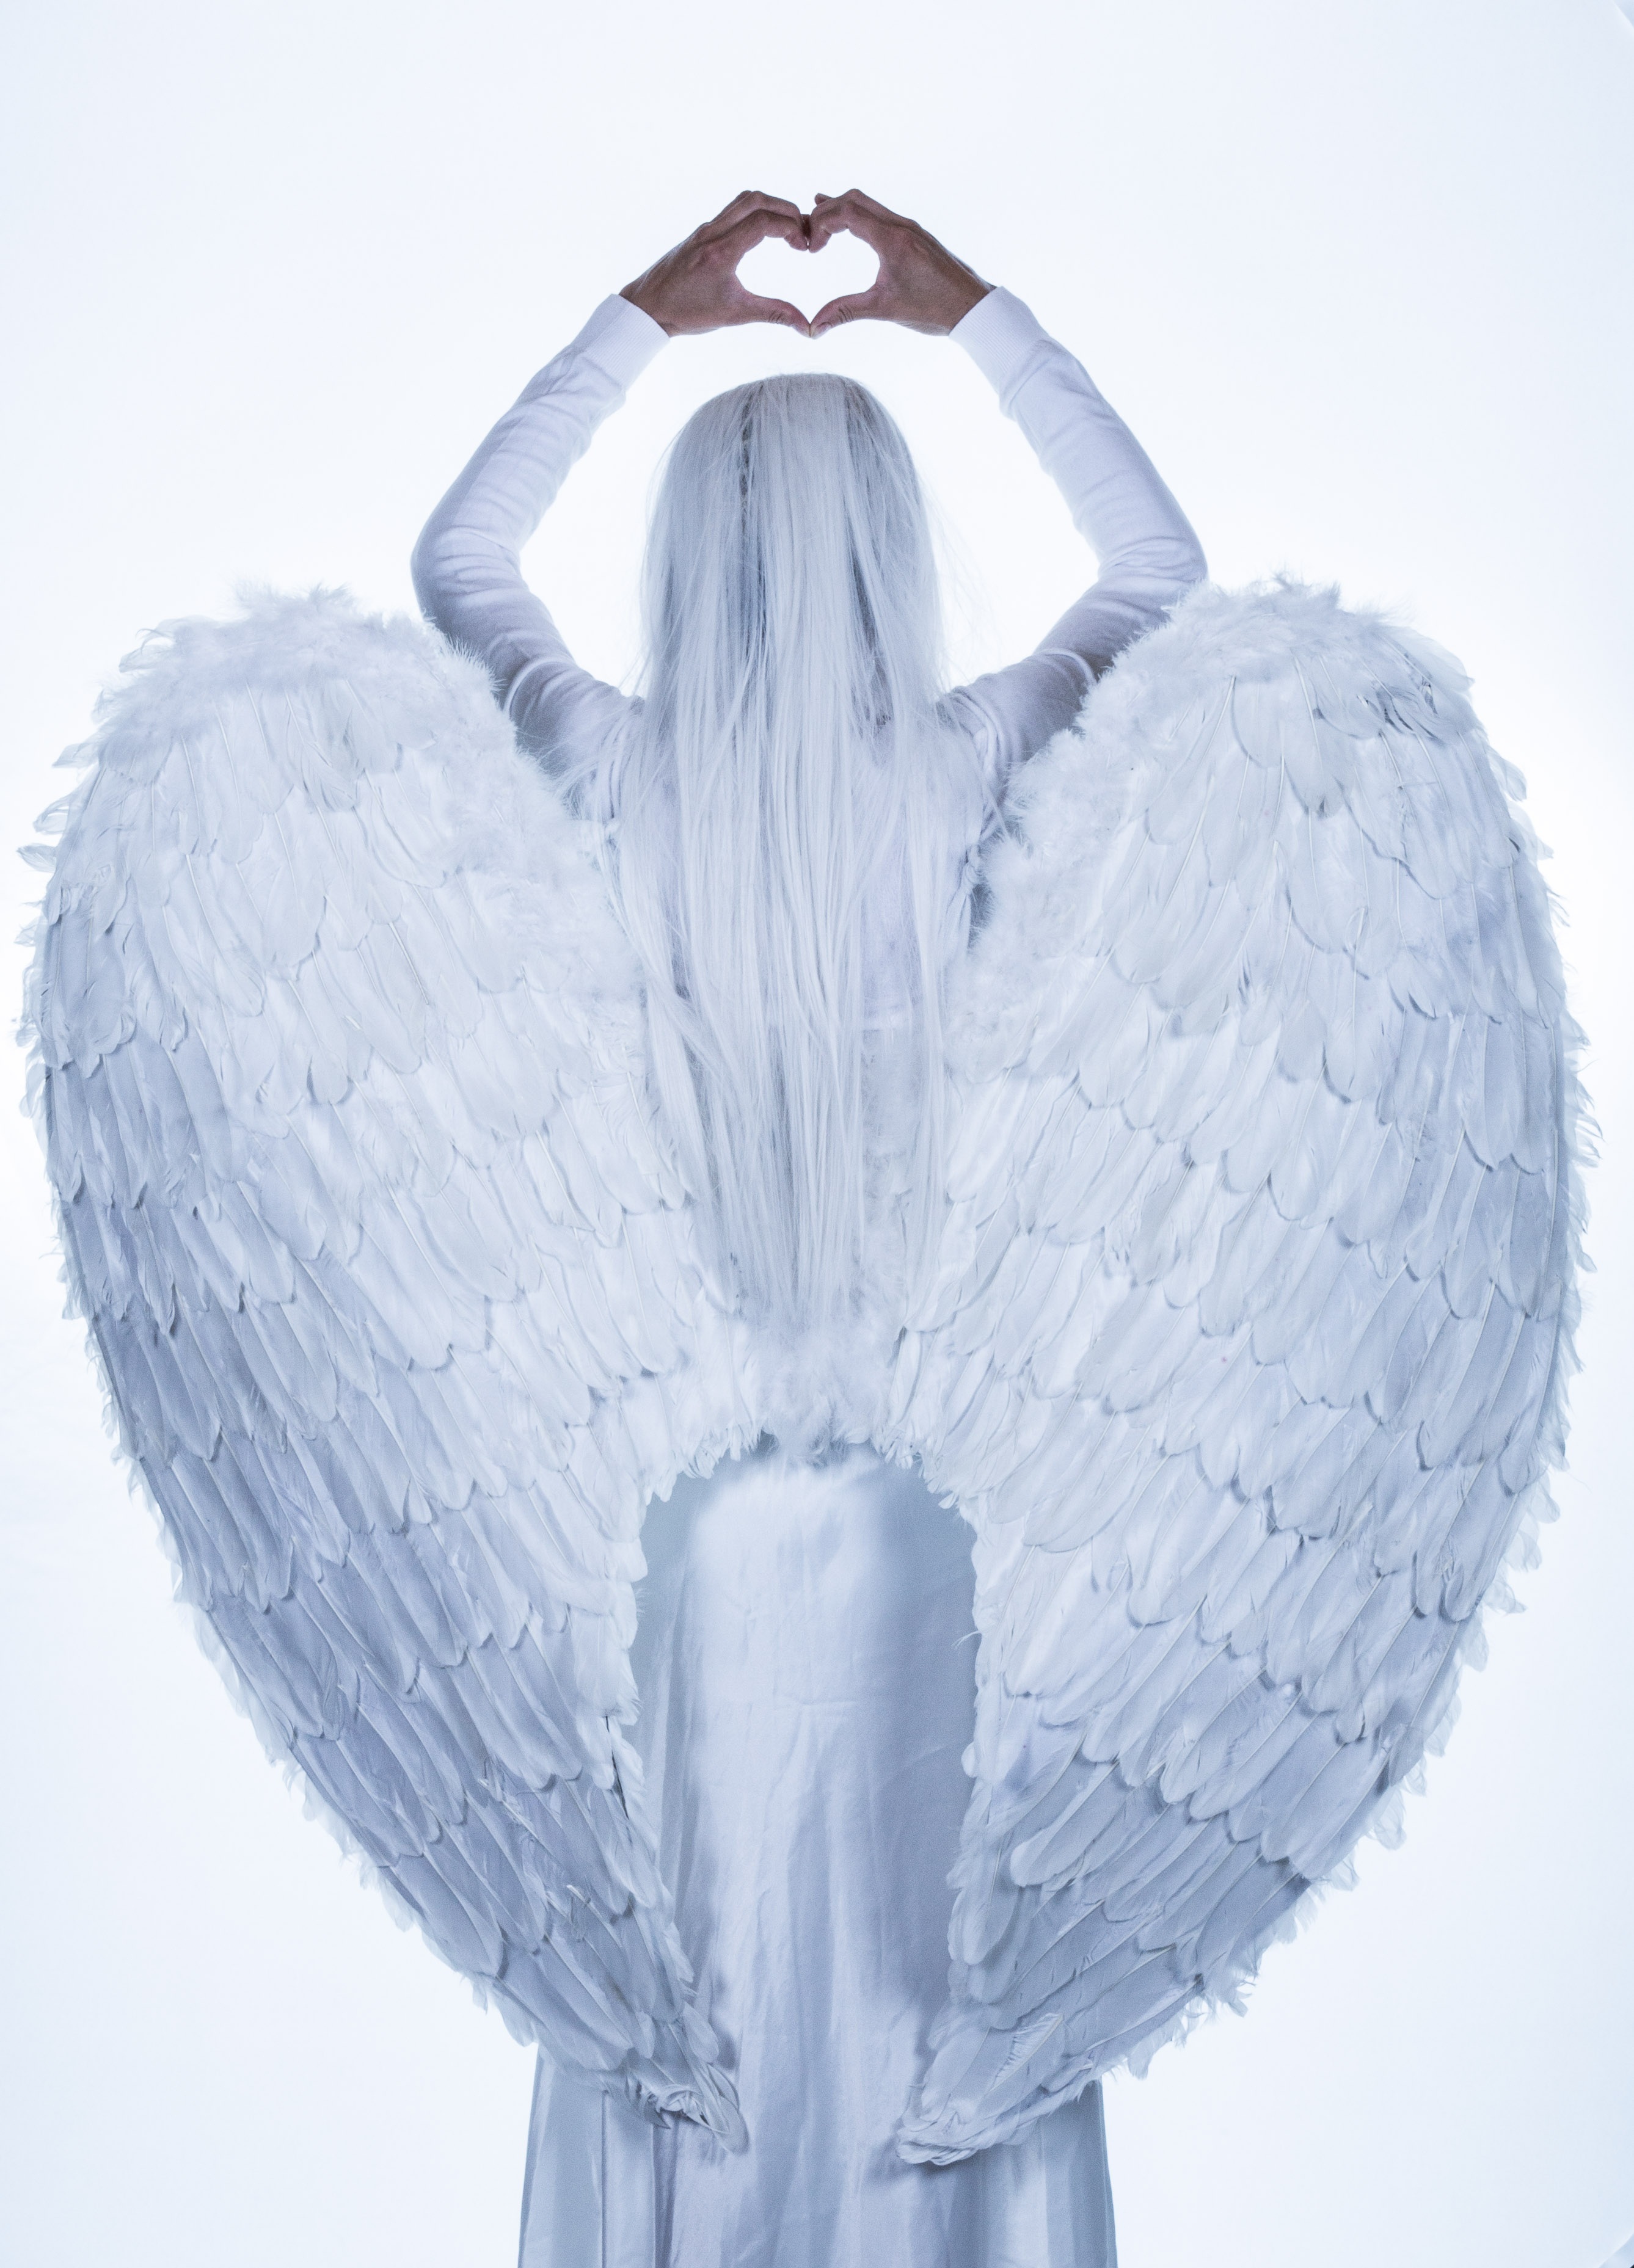
wing, girl, woman, white, blue, angel, sketch, drawing, wings, organ, fictional character